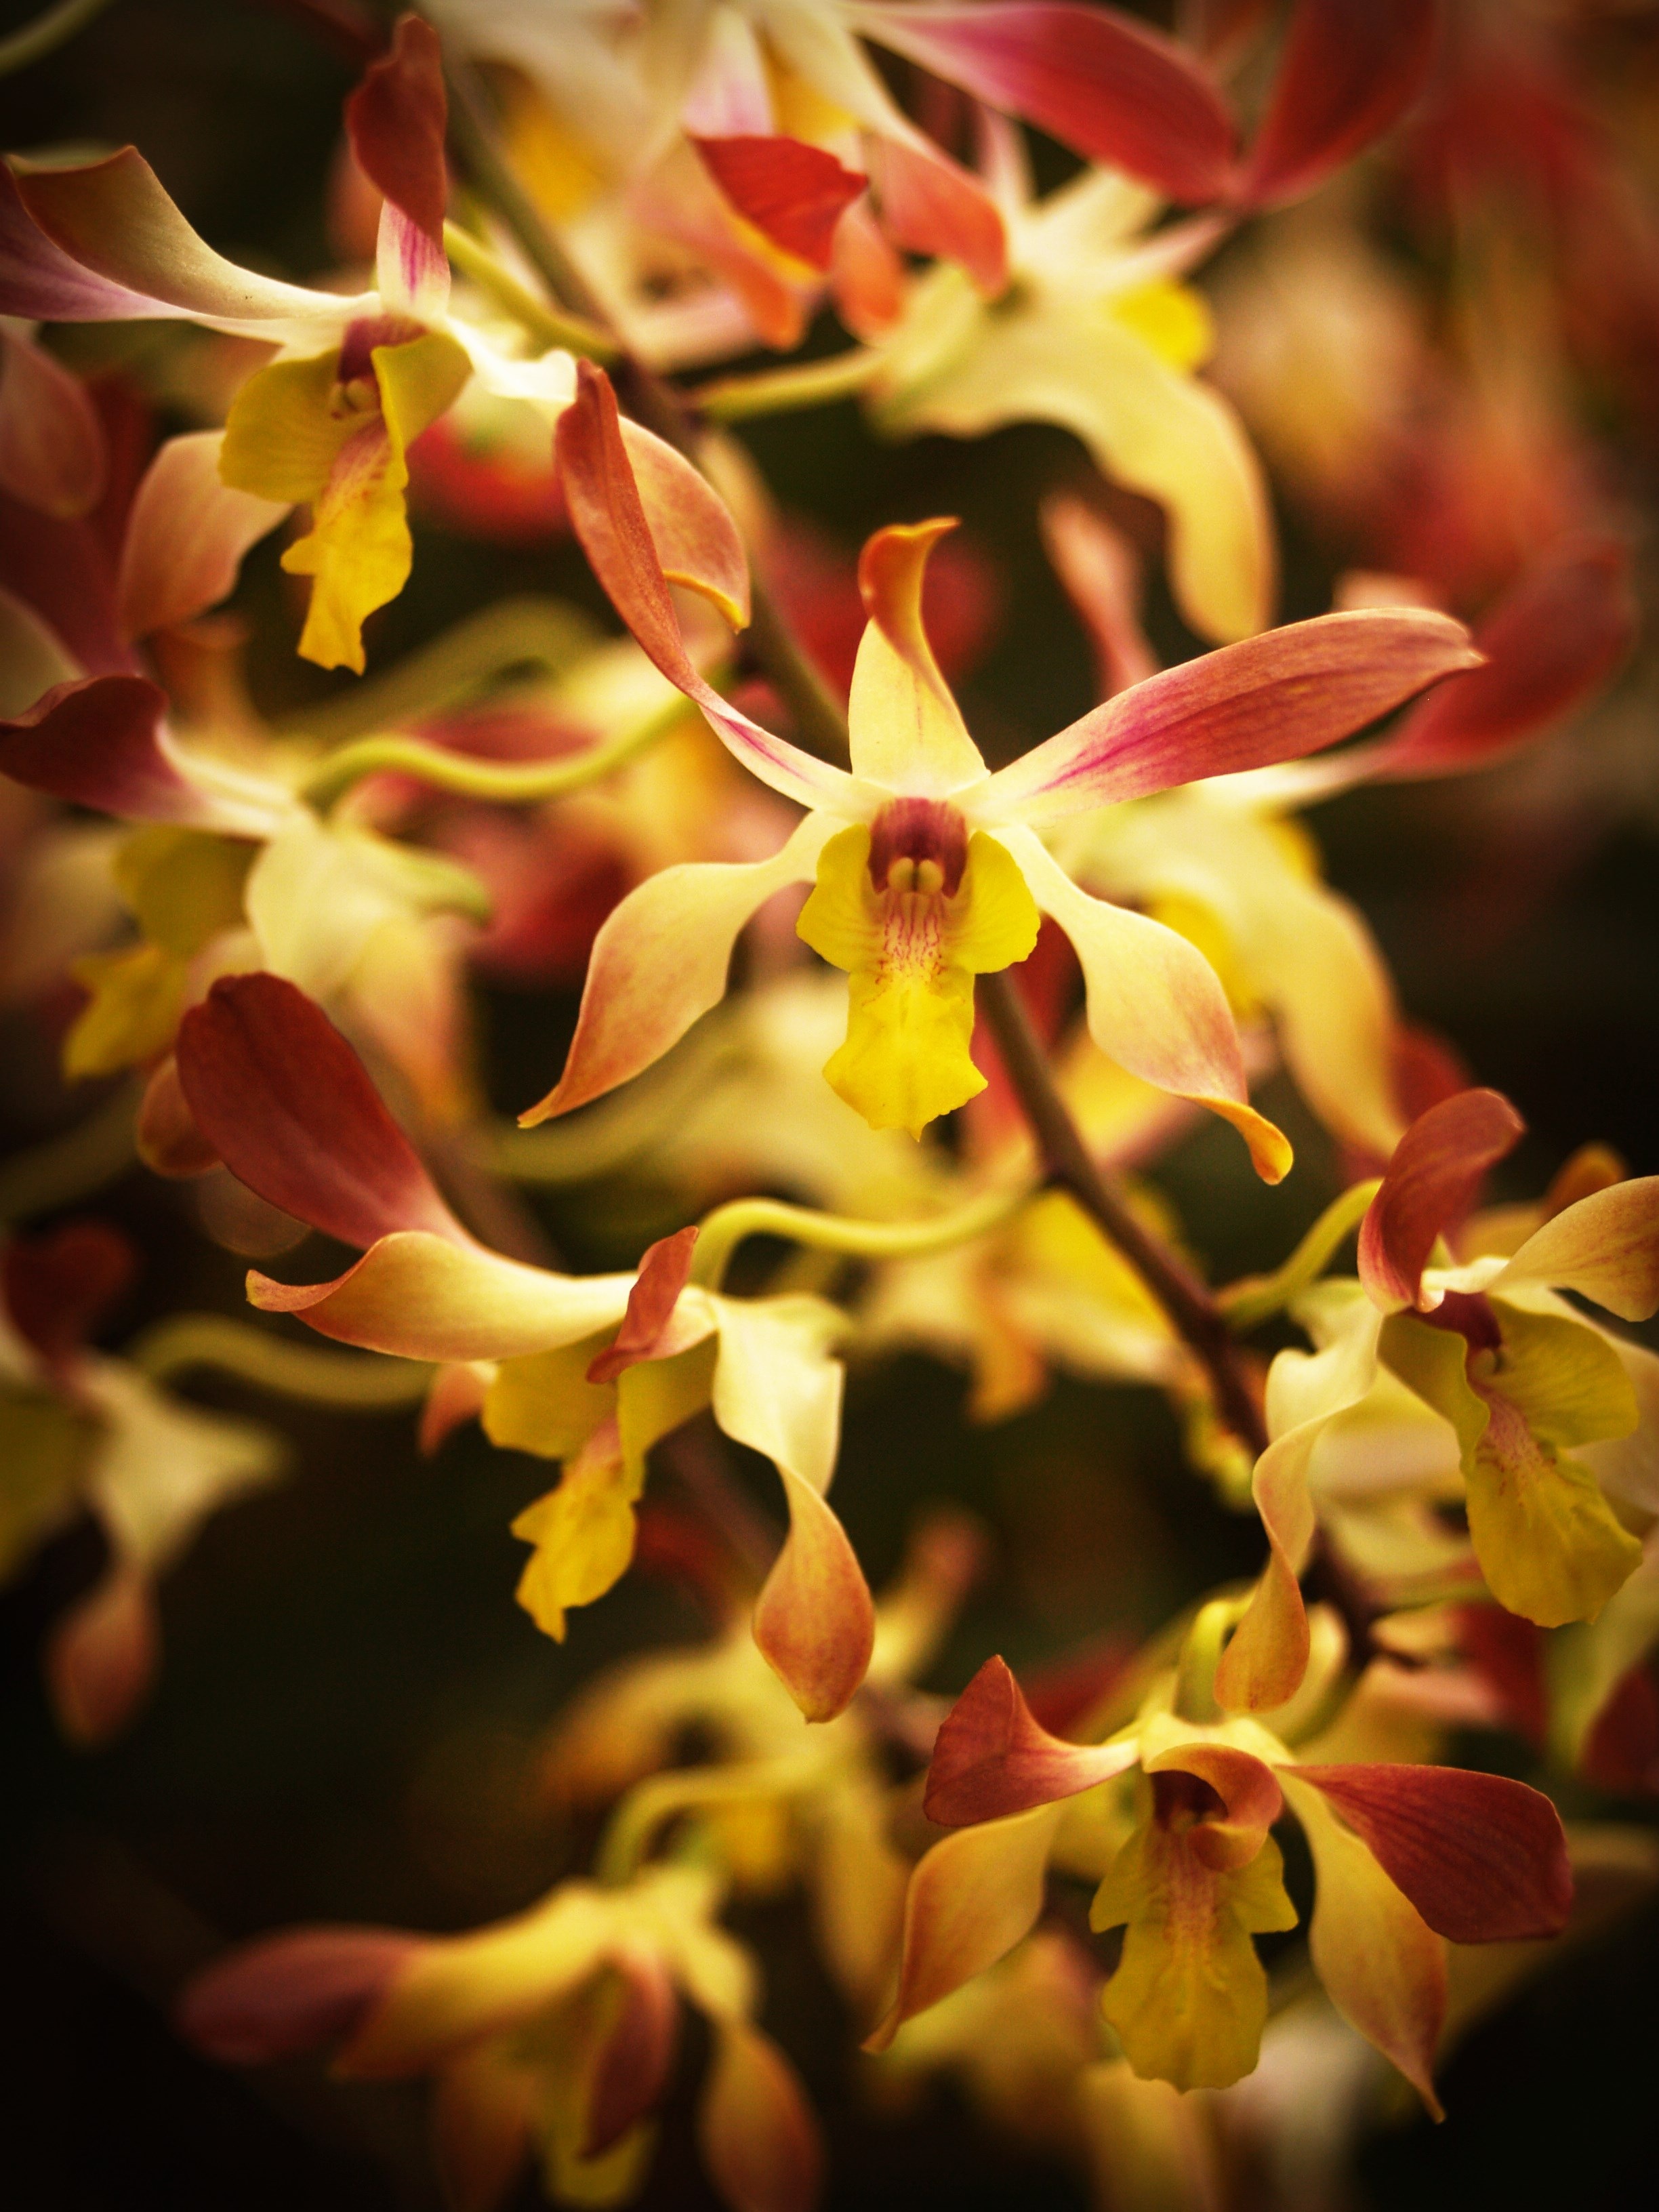
nature, blossom, growth, plant, white, leaf, flower, petal, bloom, isolated, green, red, collection, tropical, natural, fresh, botany, set, colorful, yellow, pink, flora, orchid, wildflower, bright, collage, beauty, montage, vibrant, selection, macro photography, variation, flowering plant, epidendrum, dendrobium, land plant